Hidden Hospitals

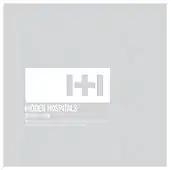
Hidden Hospitals album cover for EP 002

This EP contained five songs: "Featherweight," "The Absence of Emotion," "Picture Perfect," "Monsters," and "Lullaby."